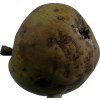
Label: pear